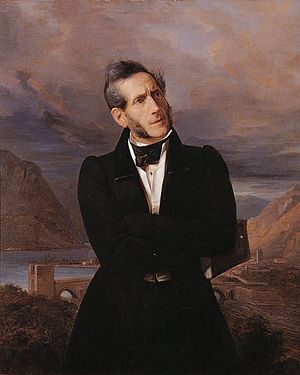
Giuseppe Molteni / Galleri
Giuseppe Molteni var en italiensk maler.